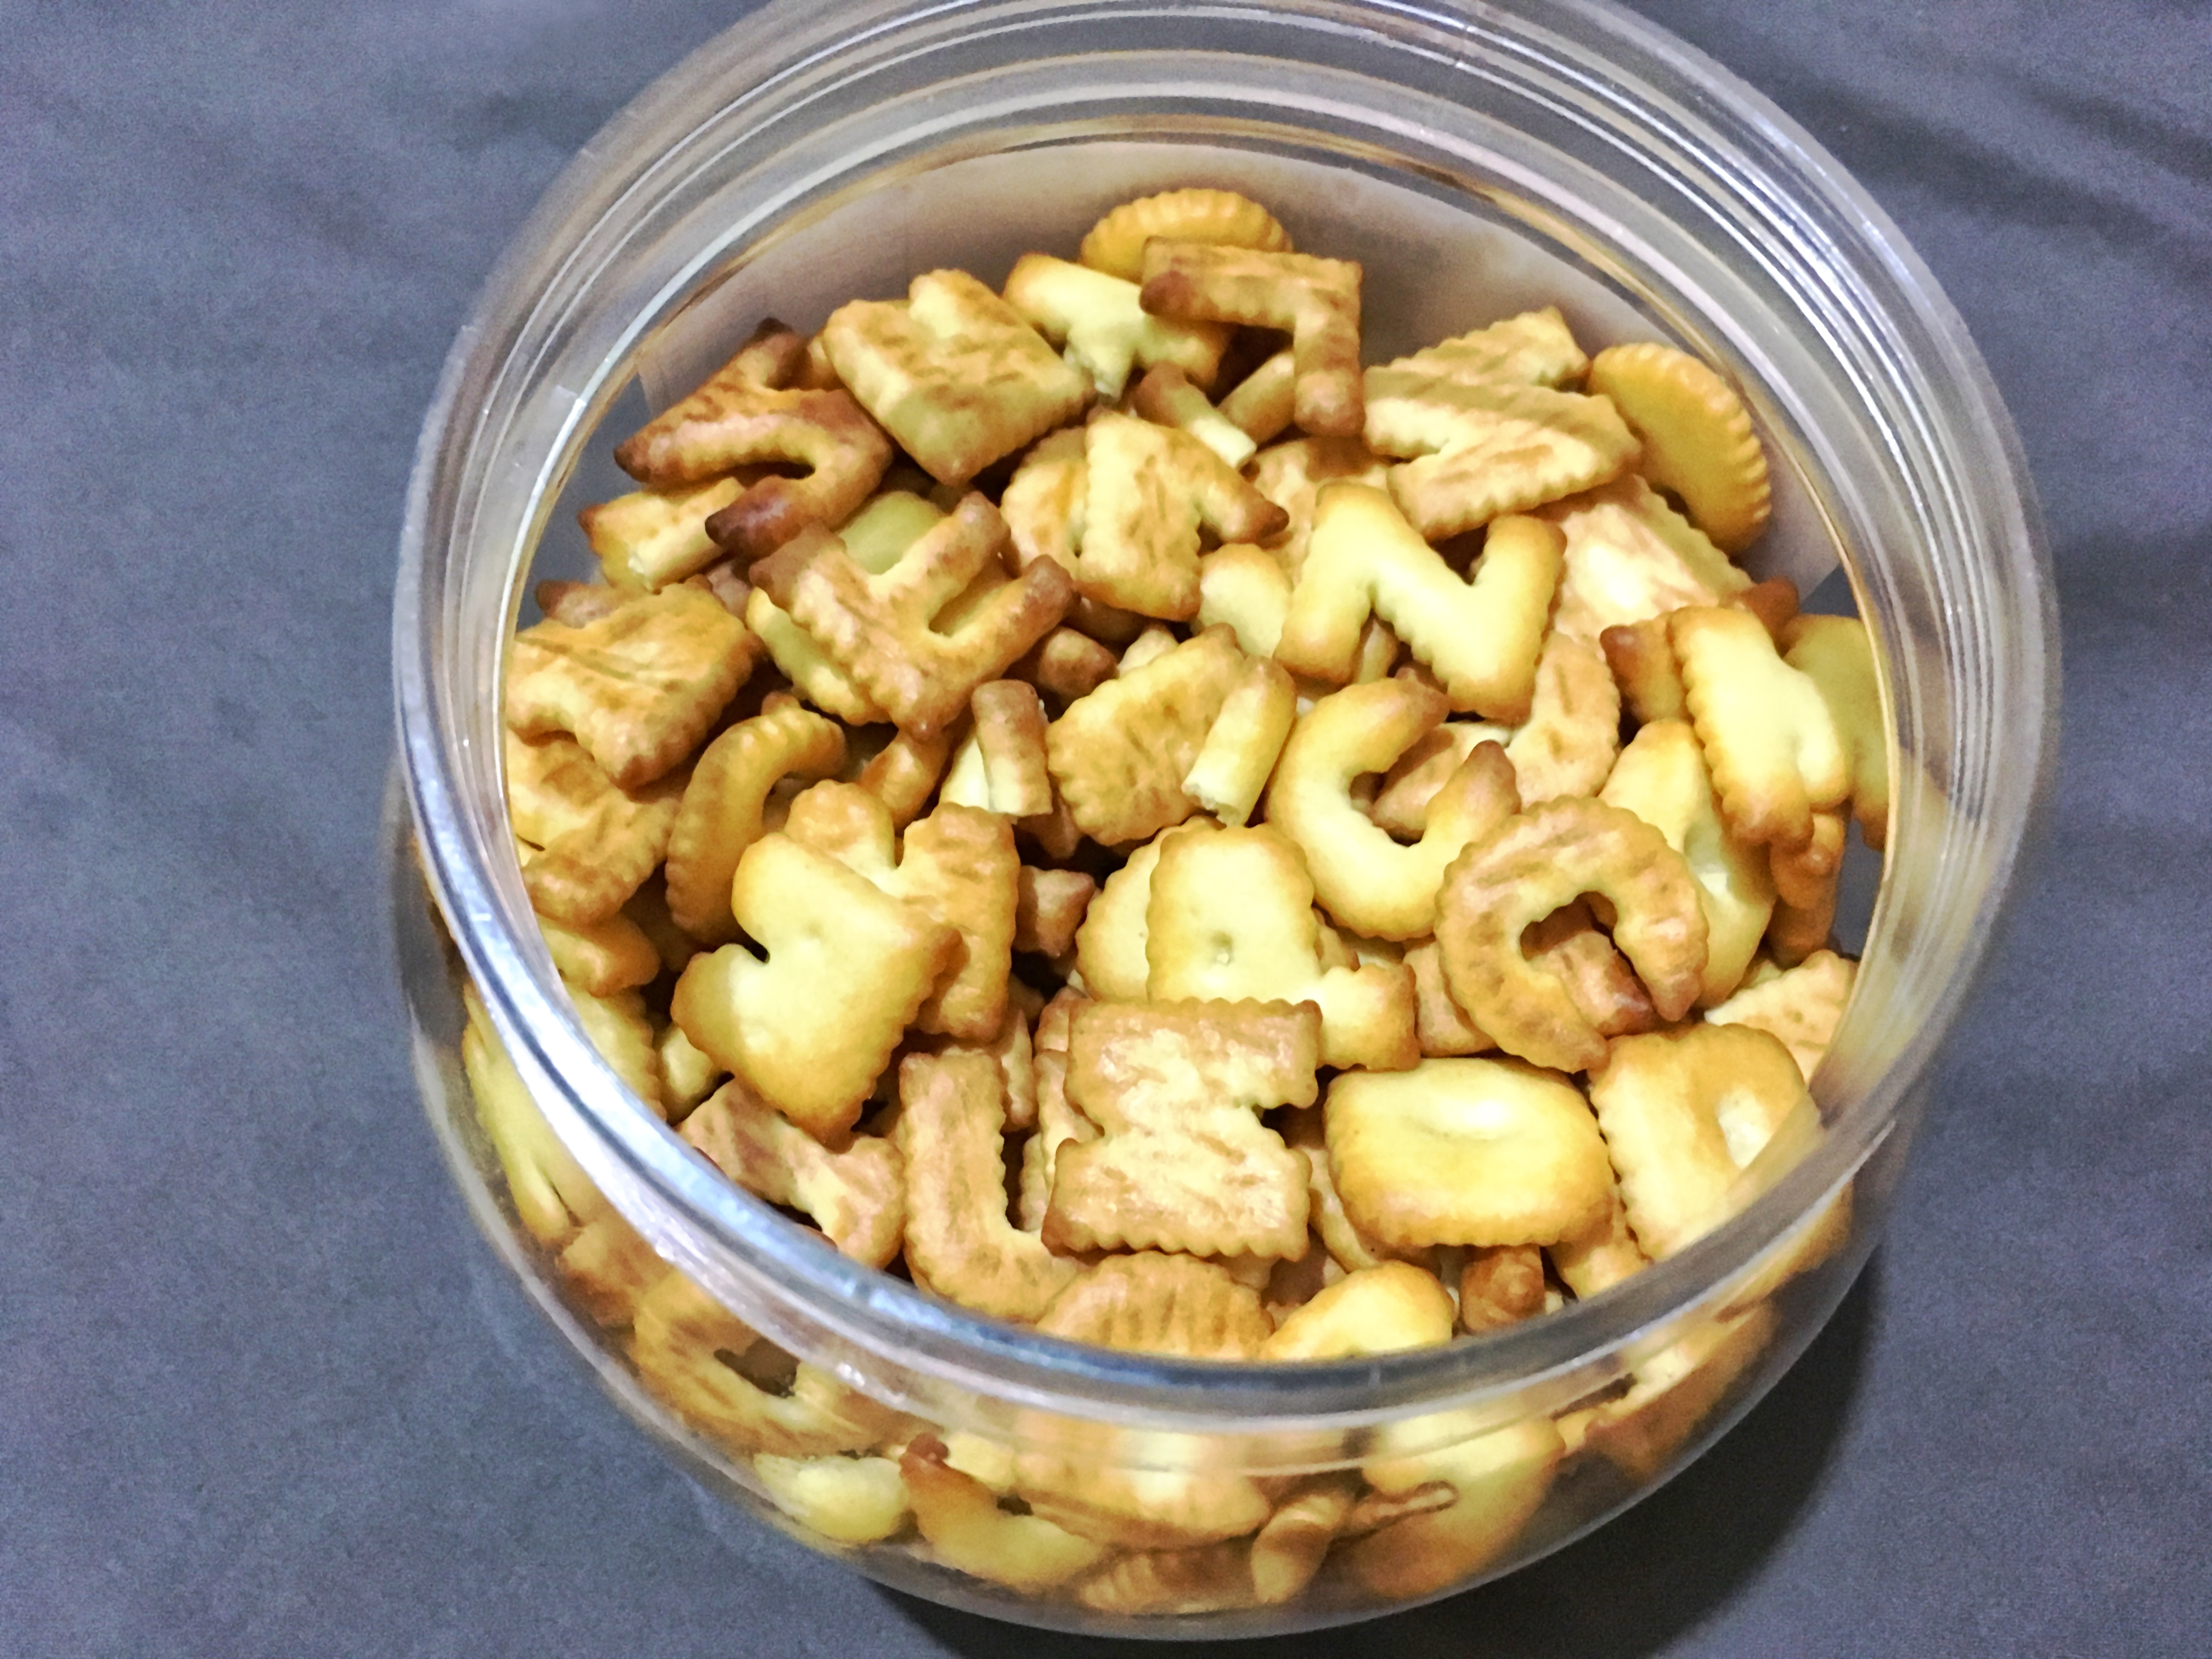
food, cuisine, dish, ingredient, peanut, produce, cashew, nut